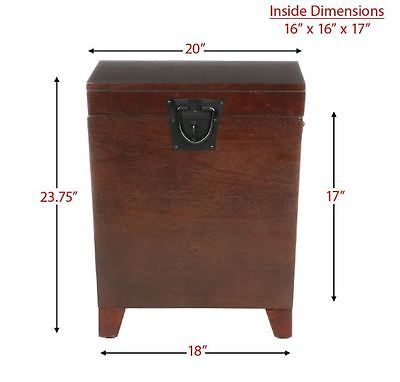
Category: table